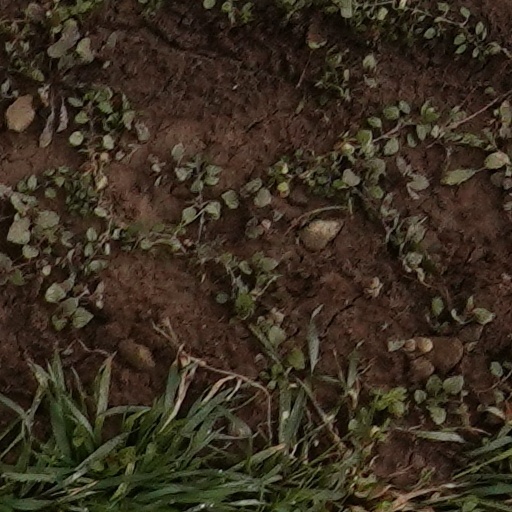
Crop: wheat